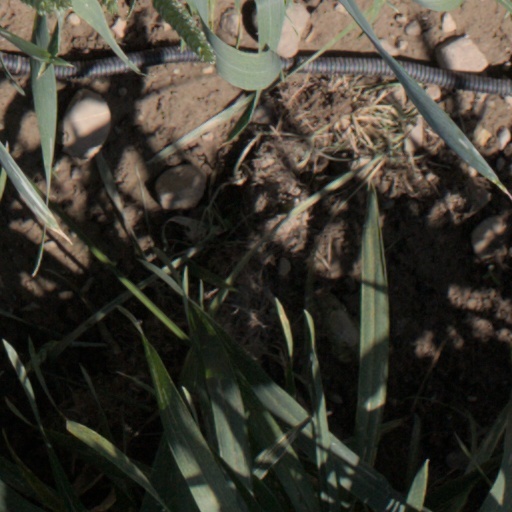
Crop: wheat